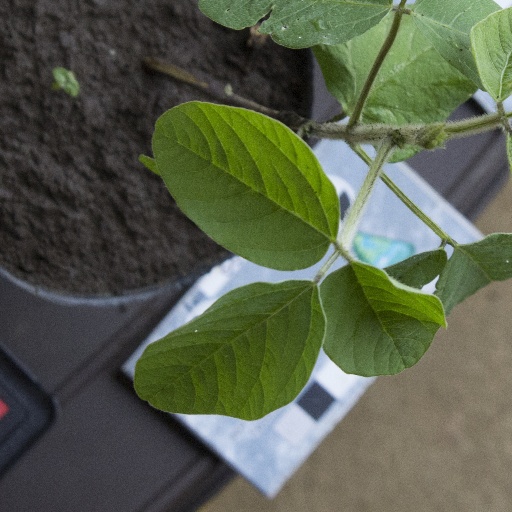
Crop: soybean